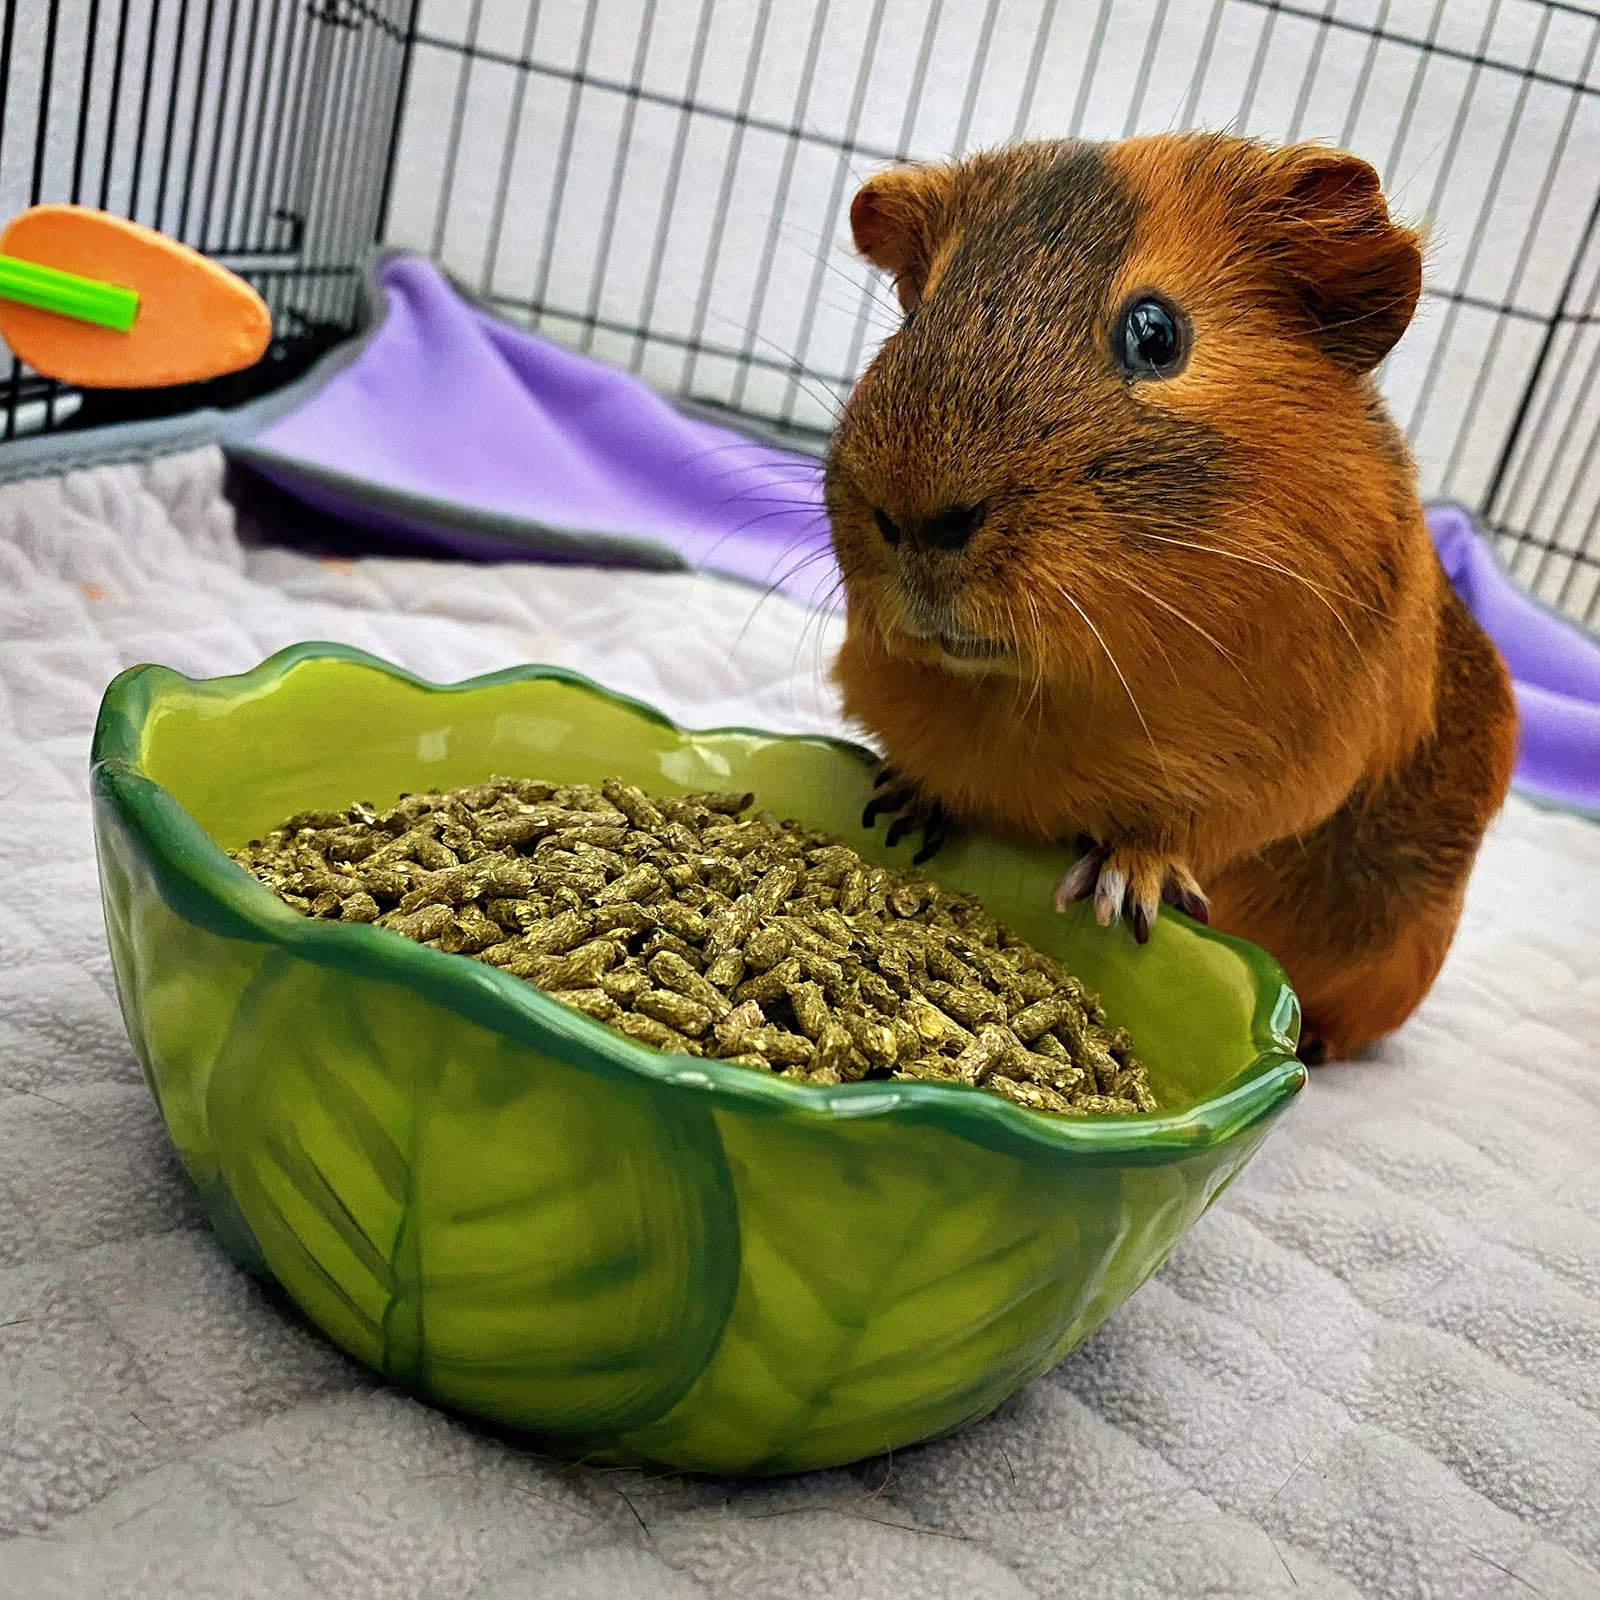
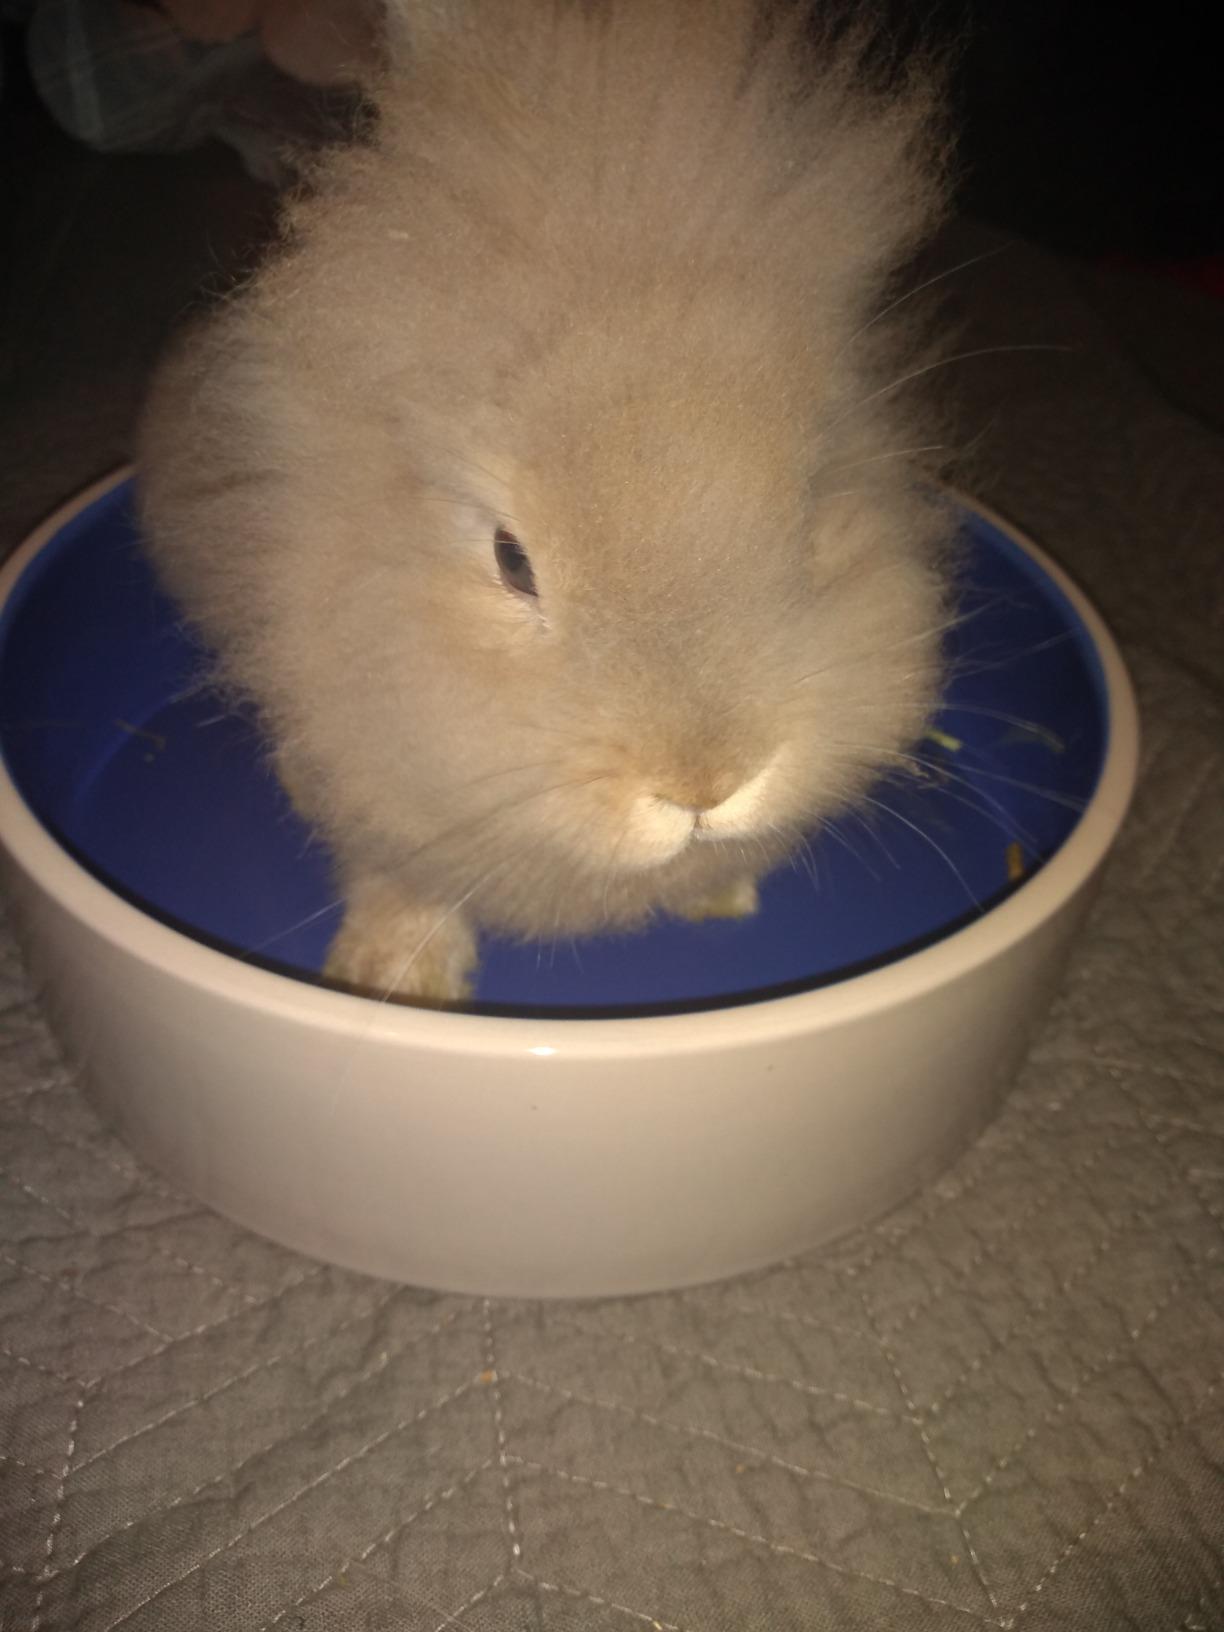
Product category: items_bowl
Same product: no